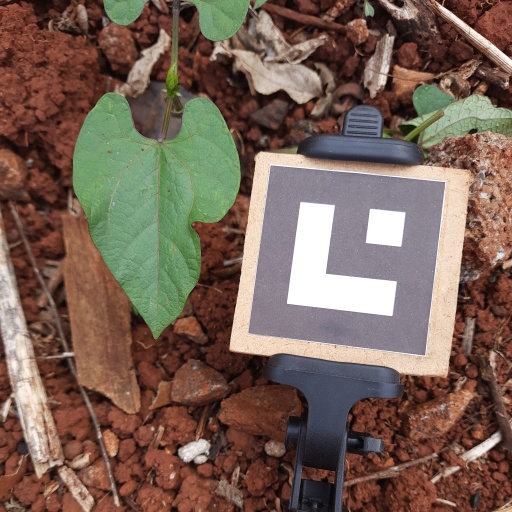
Observations: wavy surface, no eating holes, with soild dust, under shade